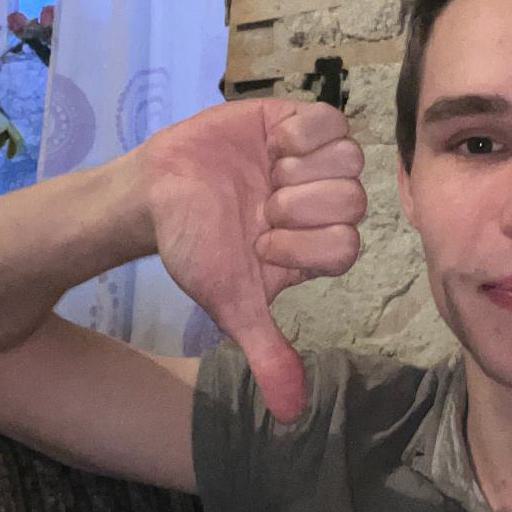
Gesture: dislike